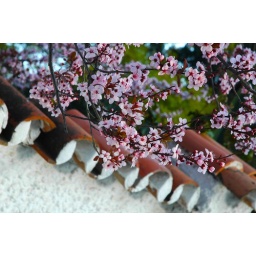
flowering tree - hanging over the wall